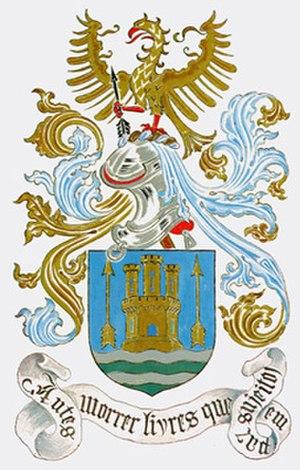
Miguel António do Carmo de Noronha de Paiva Couceiro, 4ᵉ comte de Paraty, est un militaire et administrateur colonial portugais qui a occupé le poste de gouverneur de Diu. Dans la vie civile il est industriel, dirige la "Compagnie Colonial do Búzi" au Mozambique et fonde la "Açucareira de Moçambique". Il est aussi l'auteur de plusieurs travaux à caractère historique, héraldique et généalogique.